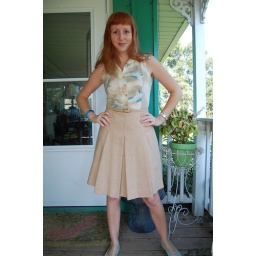
vintage crane dress from moxie, bracelet bought in mich., shoes from old navy